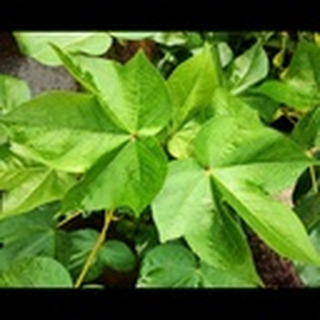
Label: healthy_cotton